Postage stamps and postal history of Egypt

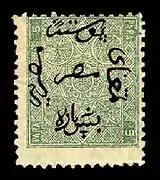
An 1866 stamp of Egypt

Carlo Meratti, an Italian, set up the first postal system in Egypt in 1821. This was a private enterprise which in 1842 was named . The Egyptian Government, in 1857, sanctioned it to carry on all inland postal services. This concession was purchased by the Egyptian Government and on 1 January 1865 it took control of this service. This service was renamed to .